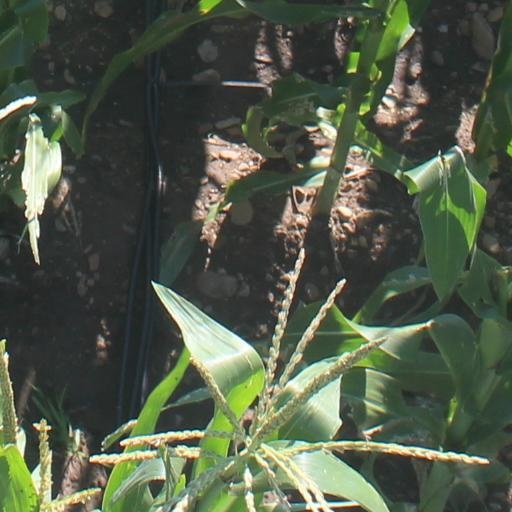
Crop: maize; corn